List of Caribbean islands

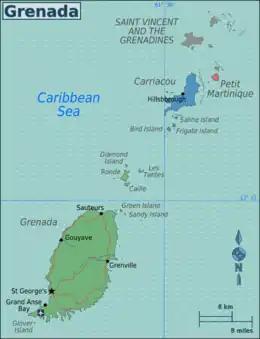
Grenada, Carriacou, Saint Vincent and the Grenadines

There are over 600 islands and islets in Grenada and the Grenadines. The notable islands in Grenada include: